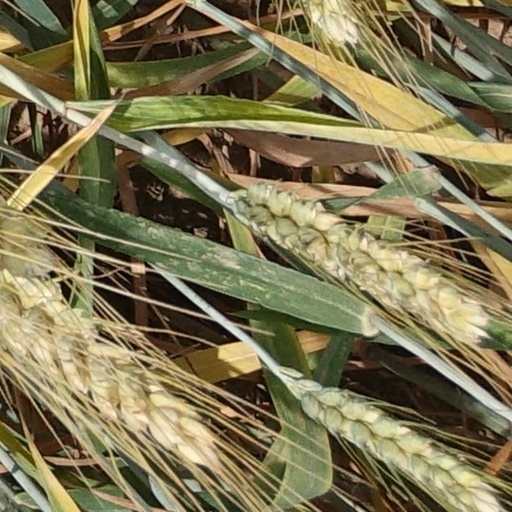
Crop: wheat